Guangdong Institute of Arts and Sciences

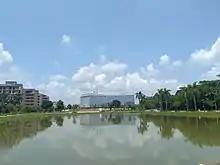
A view of the school's main library

The Guangdong Institute of Arts and Sciences is located in the county-level city of Lianjiang, in Zhanjiang, Guangdong, China, near the Beibu Gulf. The school's campus was designed to house 20,000 people, covers an area of 1,590 mu, and the campus' buildings cover over 400,000 square meters. The campus has a number of lecture halls, libraries, administrative buildings, student dorms, cafeterias, and art galleries. The campus also has numerous tennis courts, badminton courts, volleyball courts, table tennis tables, and other athletic facilities. The school states that to add ecologic value to the campus, it has planted over 3,000 different types of plants.